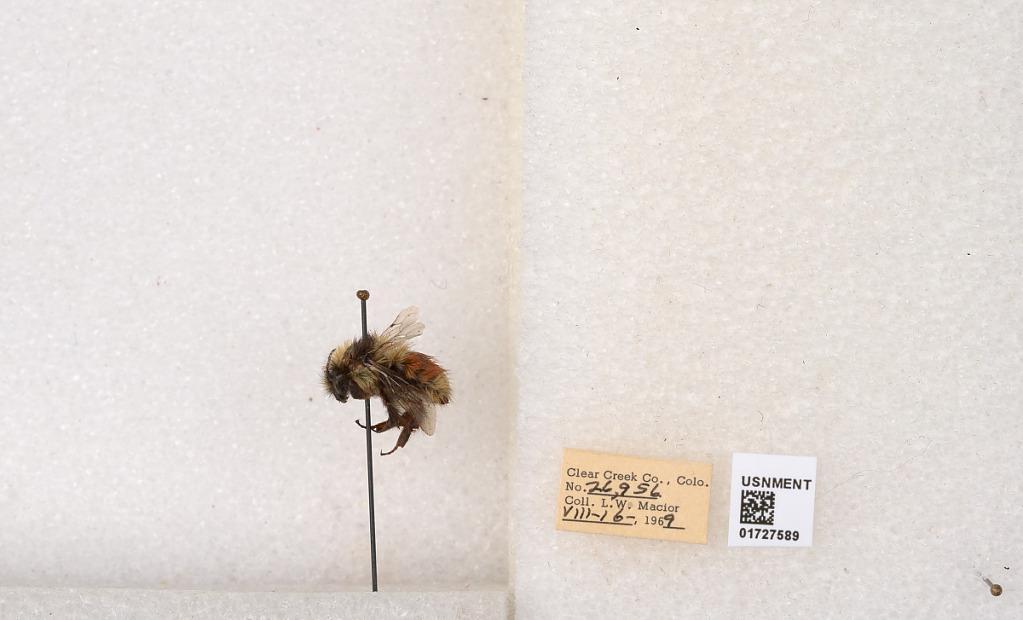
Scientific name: Bombus (Pyrobombus) sylvicola Kirby
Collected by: L. Macior
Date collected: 1969-8-16
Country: United States
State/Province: Colorado
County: Clear Creek
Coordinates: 39.7006, -105.694